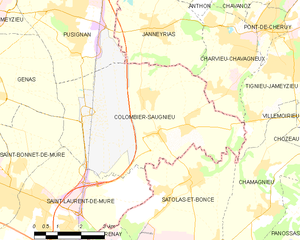
Carte des communes françaises